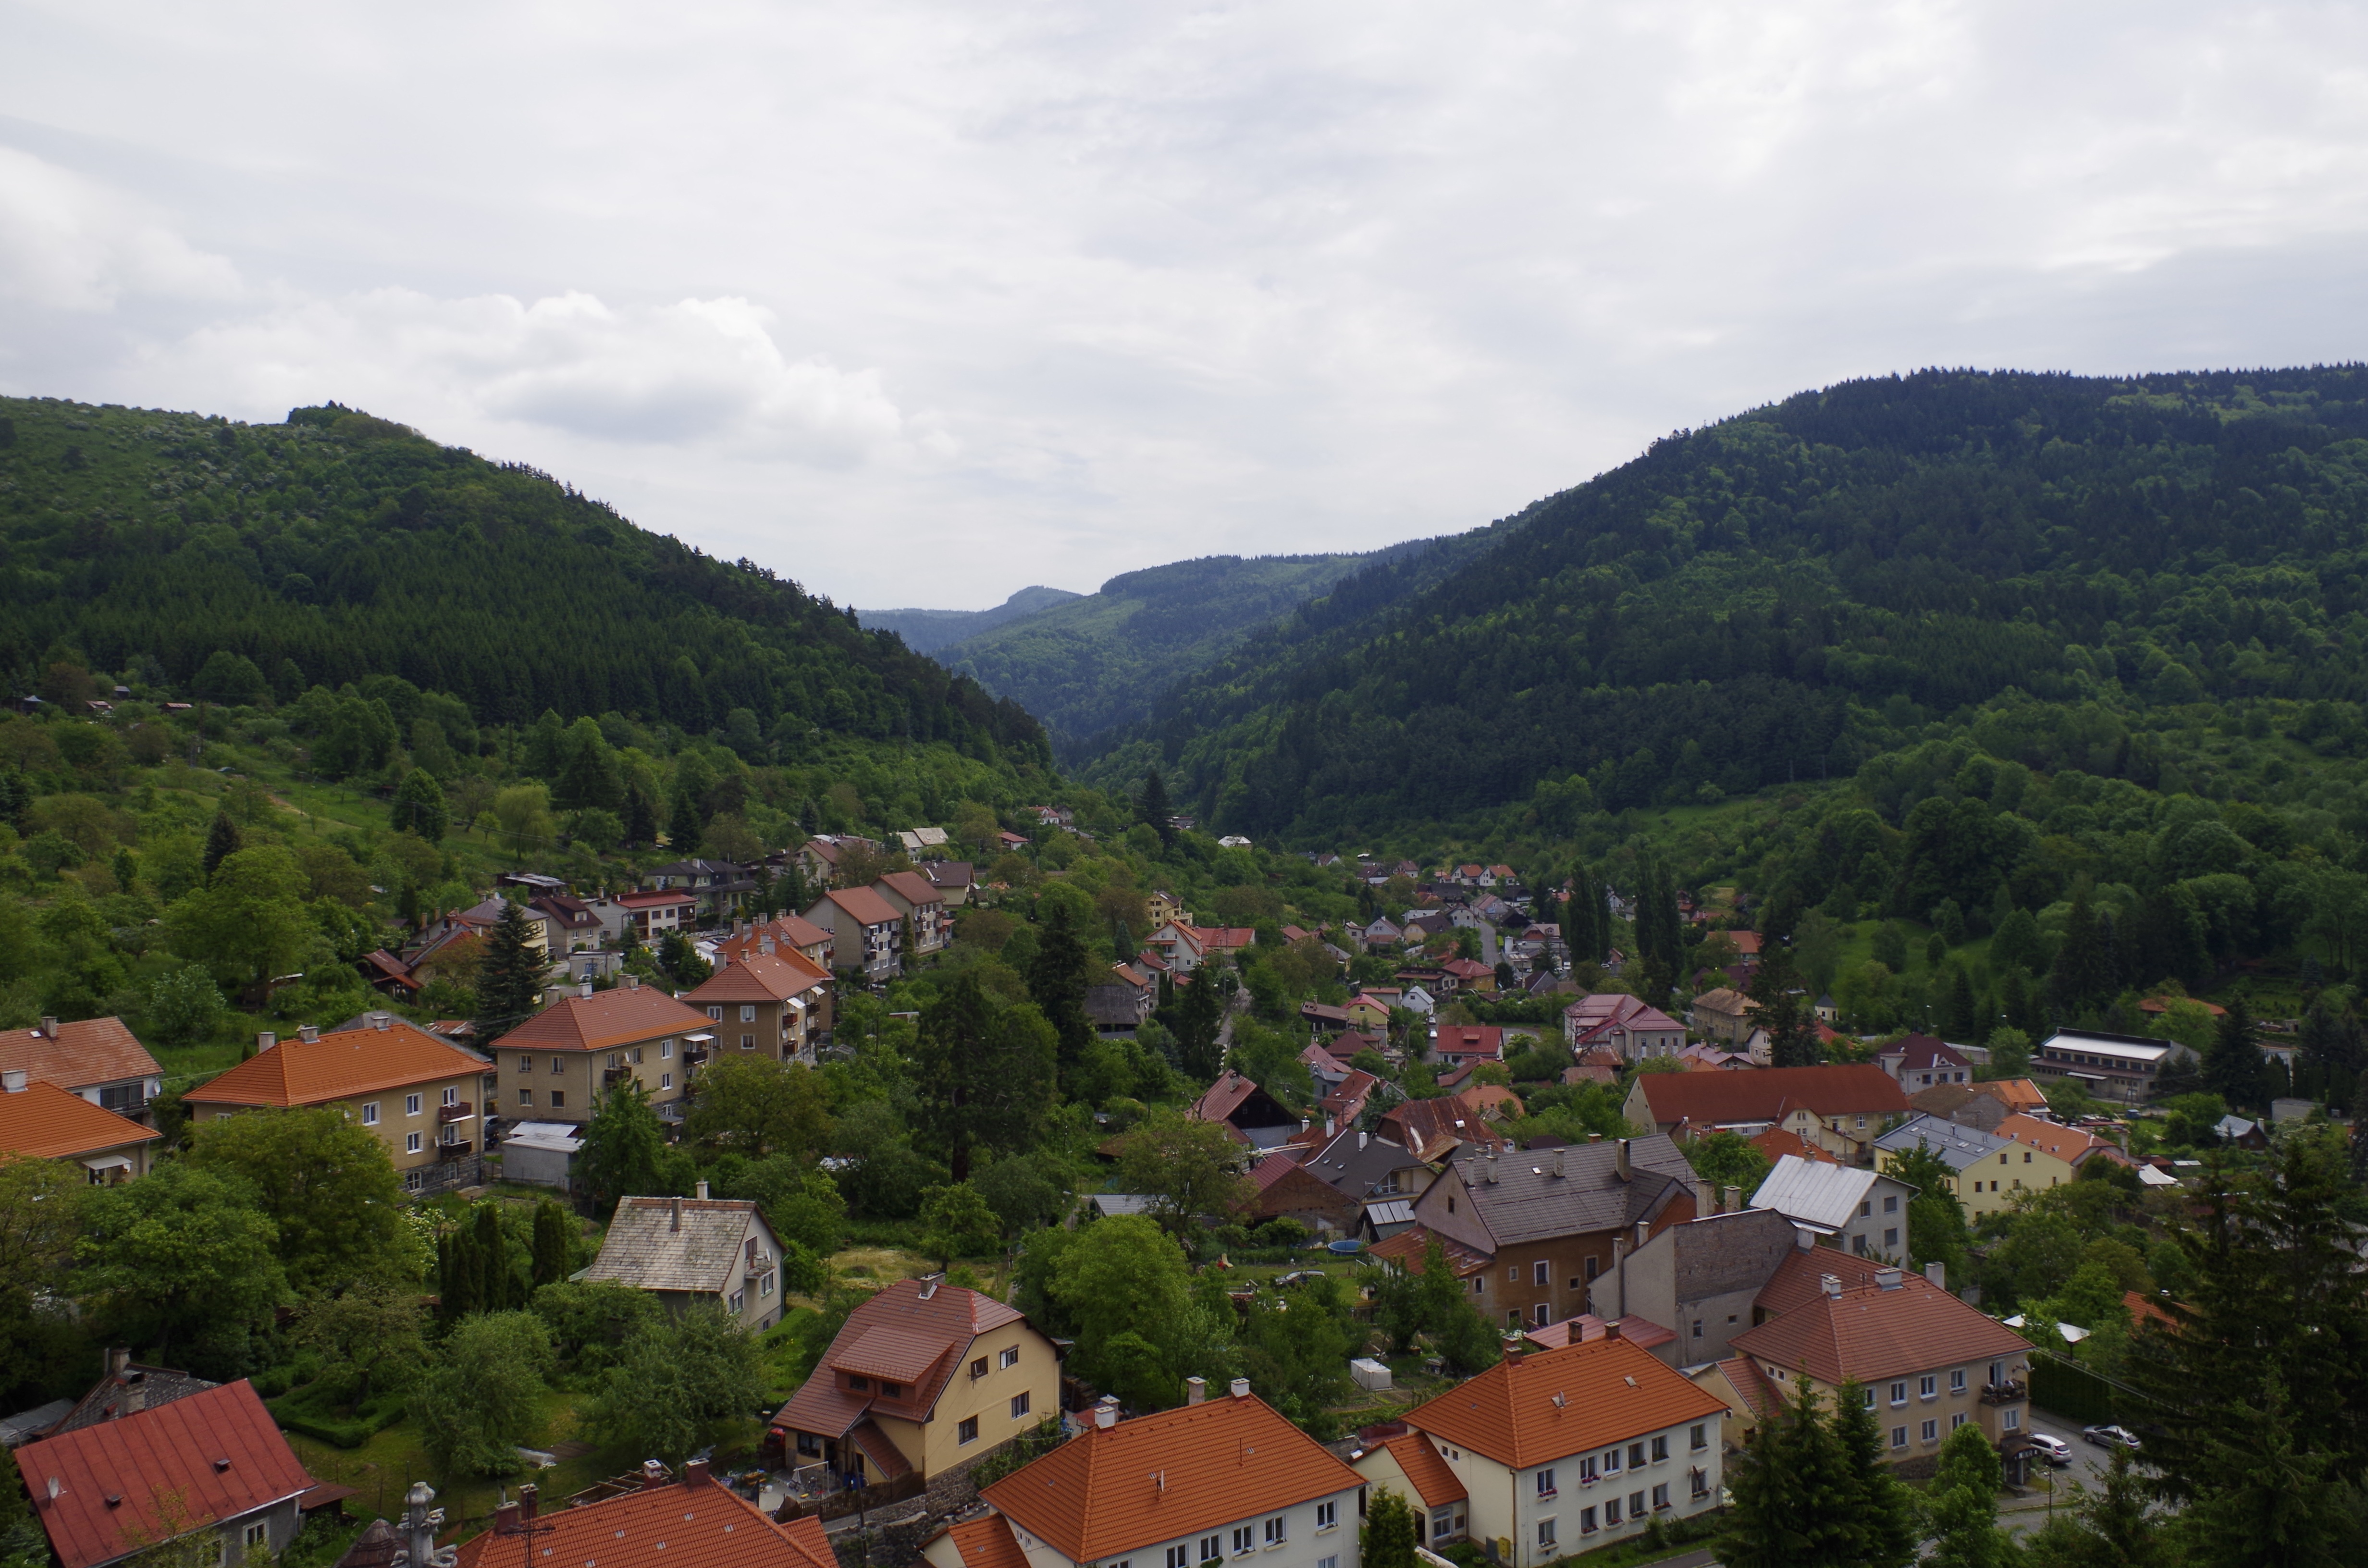
landscape, nature, mountain, hill, town, city, valley, mountain range, panorama, travel, village, excursion, mountains, estate, high mountains, slovakia, small town, aerial photography, tatra mountains, in europe, alpine scenery, residential area, geographical feature, human settlement, mountainous landforms